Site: brandenburg
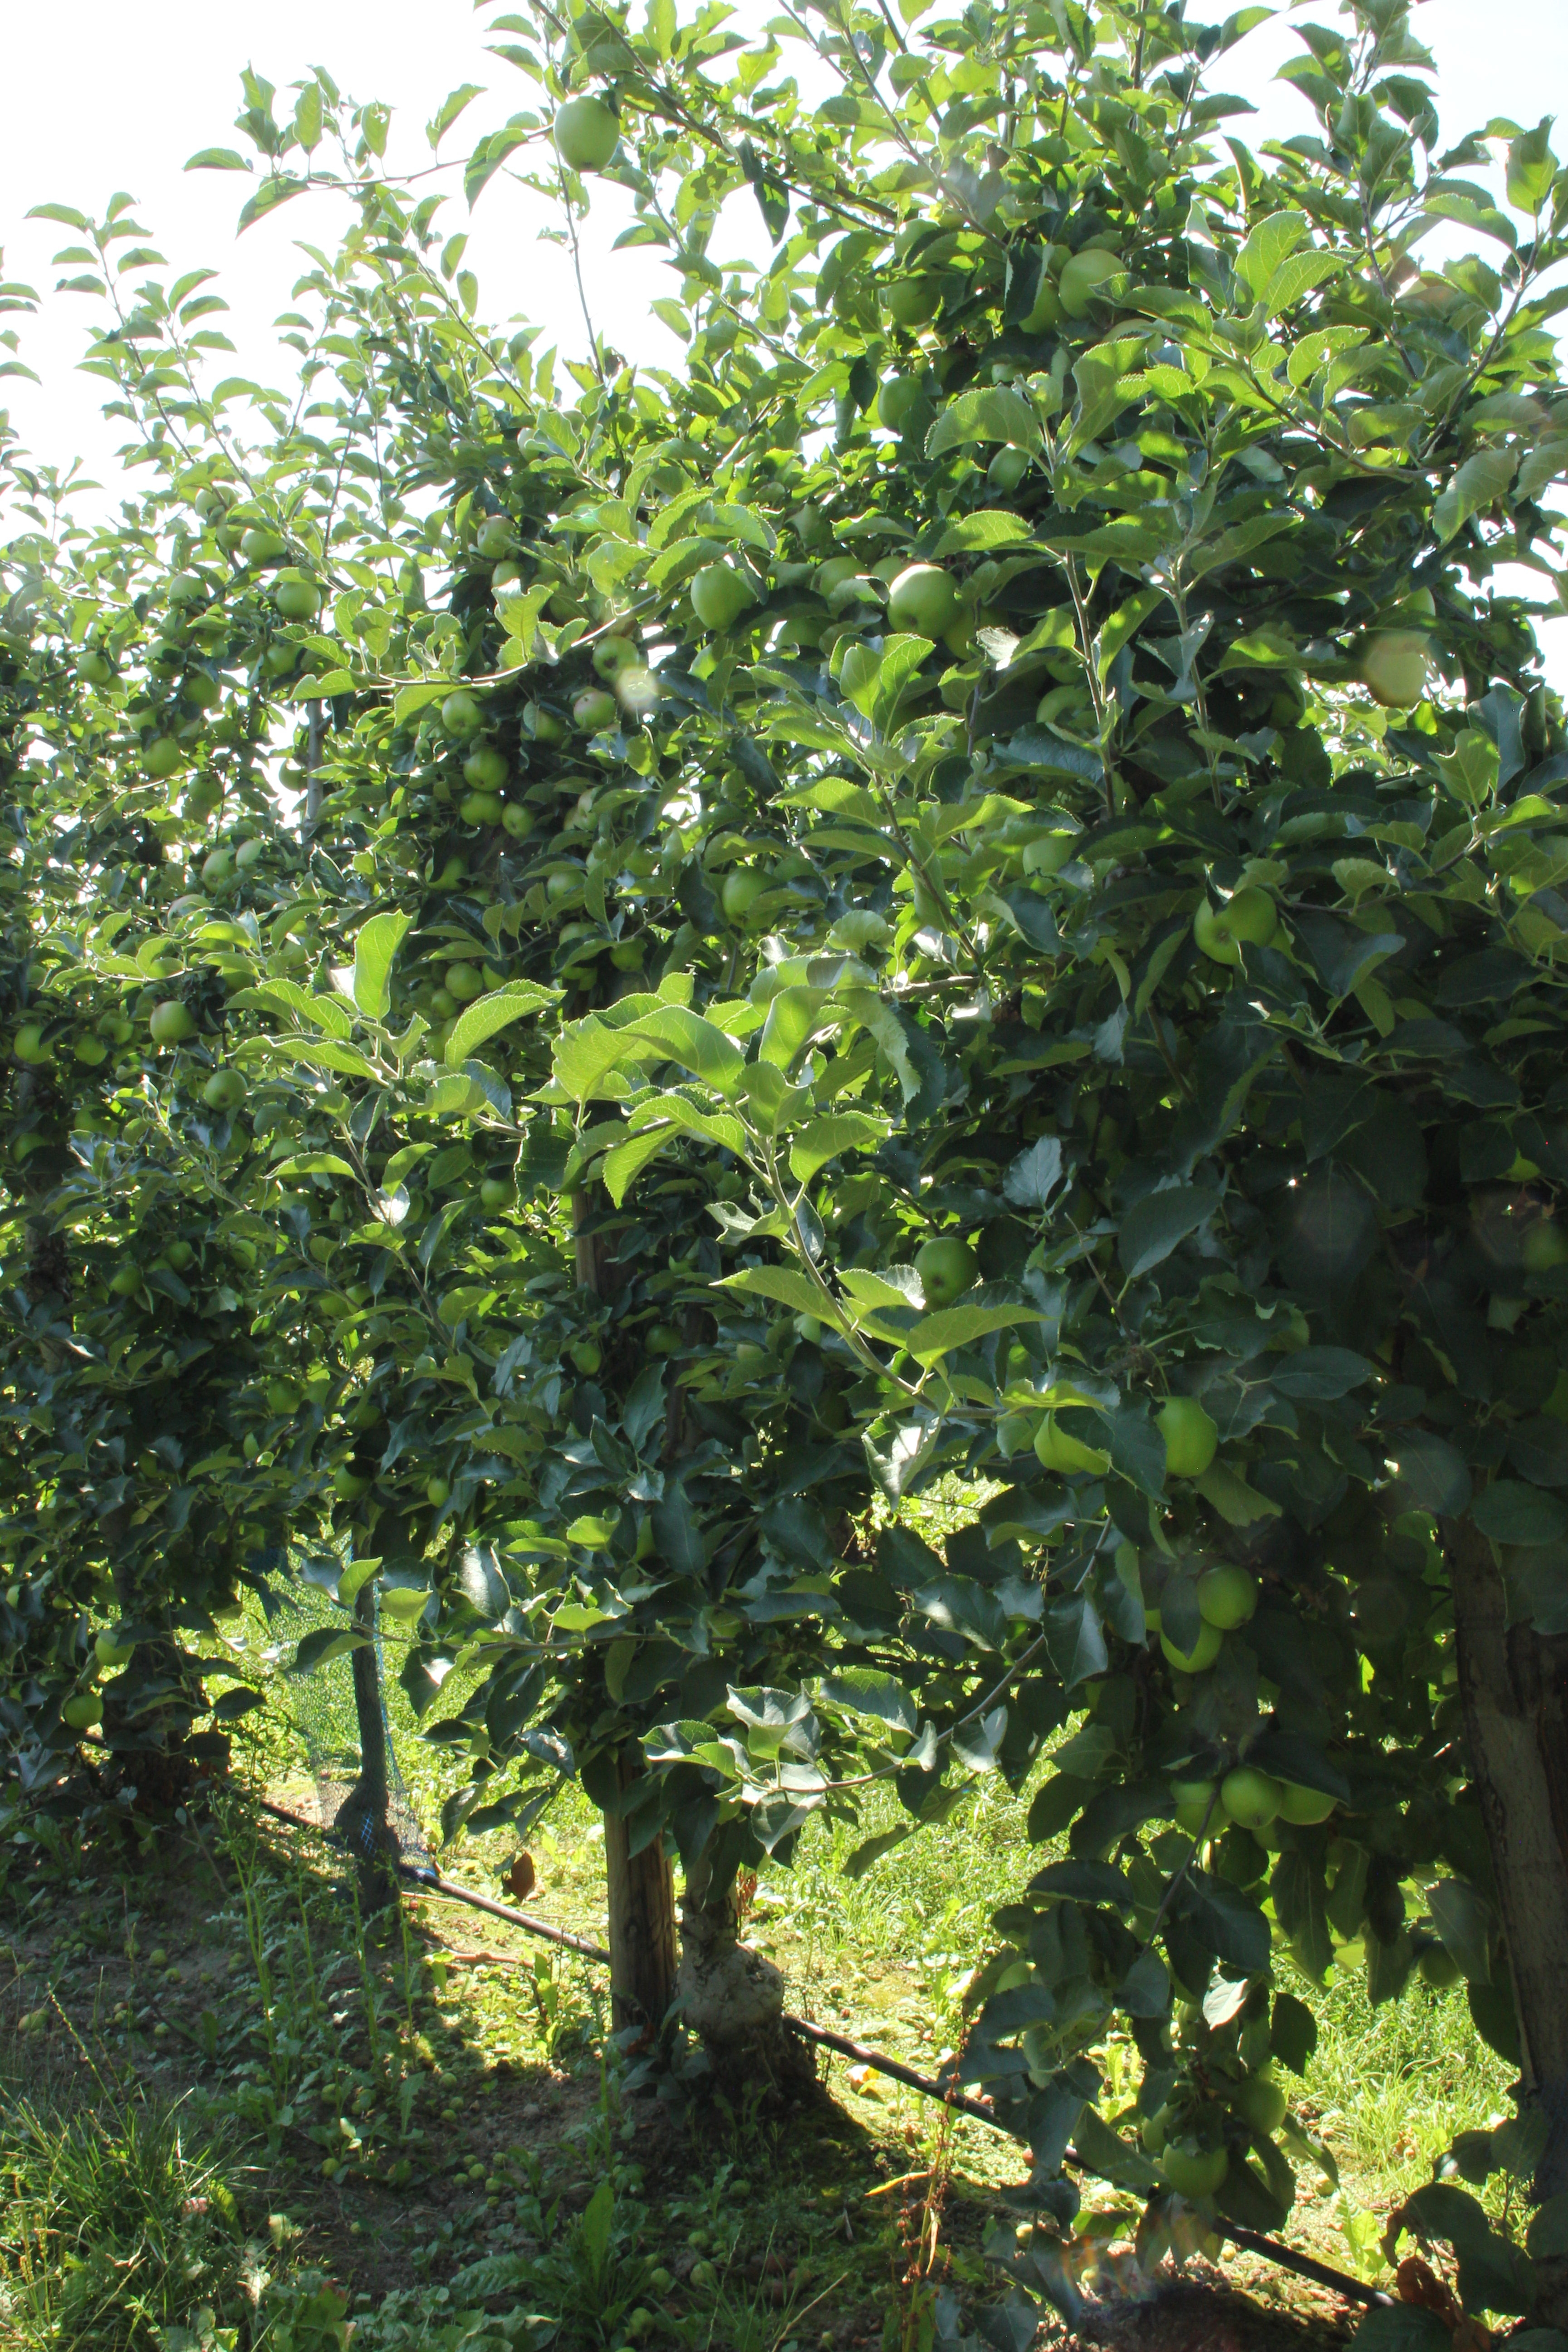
Growth stage (BBCH 77): Development of fruit